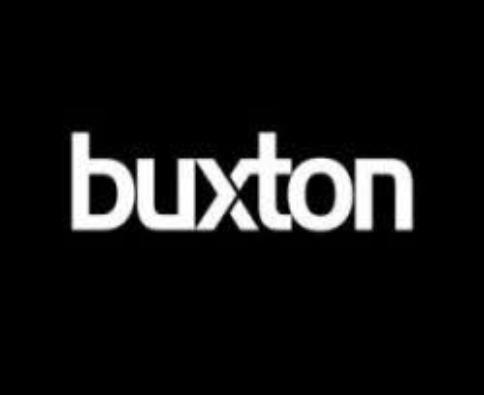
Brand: Buxton
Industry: Others